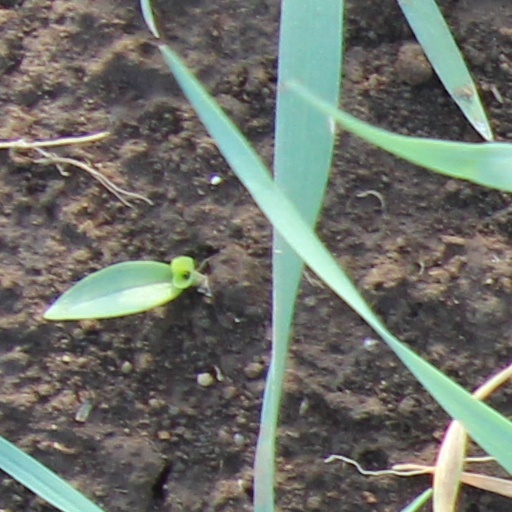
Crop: wheat